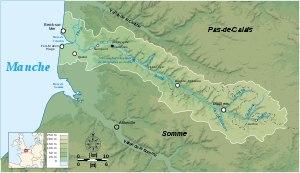
L’Authie est un fleuve côtier du nord de la France qui se jette dans la Manche après un cours long de 108,18 kilomètres sis dans les départements de la Somme et du Pas-de-Calais, dans le bassin Artois-Picardie. Son cours, orienté ouest - nord-ouest, épouse la direction des autres fleuves côtiers du nord de la France, la Canche au nord, la Somme et la Bresle au sud.